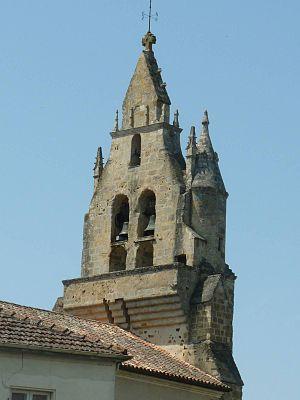
clocher de l'église de Sabres, Landes, France
Sabres est une commune du Sud-Ouest de la France, située dans le département des Landes.